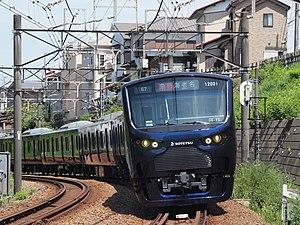
La Sagami Railway Co., Ltd., communément appelée Sōtetsu, est une compagnie ferroviaire privée qui exploite des lignes ferroviaires dans la préfecture de Kanagawa au Japon.
La ligne Saikyō est une ligne ferroviaire du réseau JR East au Japon. Elle relie la gare d'Ōmiya dans la préfecture de Saitama à celle d'Ōsaki dans la préfecture de Tokyo. La ligne tire son nom des 2 préfectures traversées.